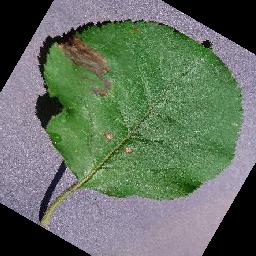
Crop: apple
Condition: black_rot